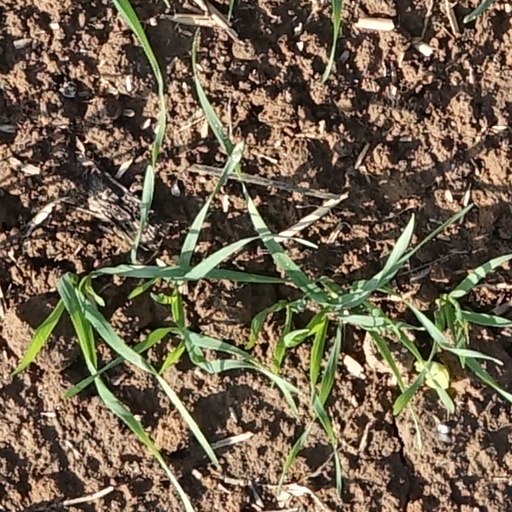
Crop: wheat